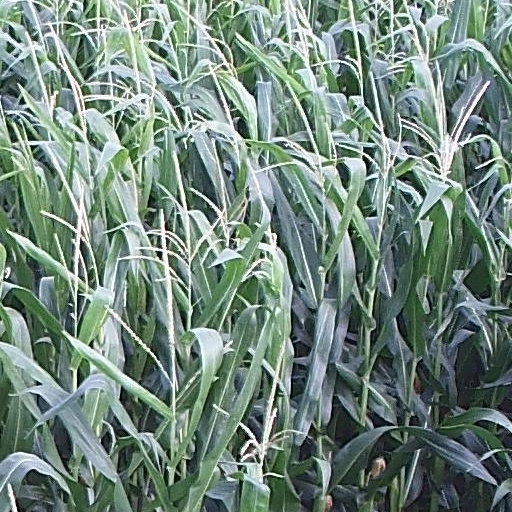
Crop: maize; corn